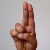
The image shows a hand gesture representing the letter 'U' in Indian Sign Language.